Counterscarp

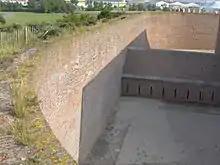
Counterscarp of a Napoleon era polygonal fort (Fort Napoleon, Ostend). Counterscarps had become vertical by this time. The housing at the bottom of the ditch is a caponier from where the defenders could fire on attackers that managed to climb down into the ditch, while being protected from cannon fire themselves.

A scarp and a counterscarp are the inner and outer sides, respectively, of a ditch or moat used in fortifications. Attackers (if they have not bridged the ditch) must descend the counterscarp and ascend the scarp. In permanent fortifications, the scarp and counterscarp may be encased in stone. In less permanent fortifications, the counterscarp may be lined with paling fence set at an angle so as to give no cover to the attackers, but to make advancing and retreating more difficult.